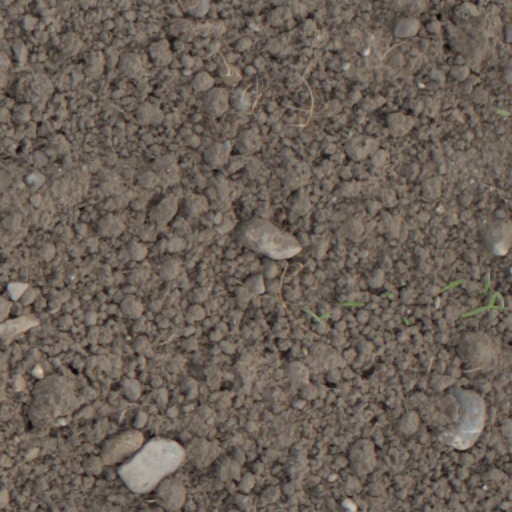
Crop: wheat